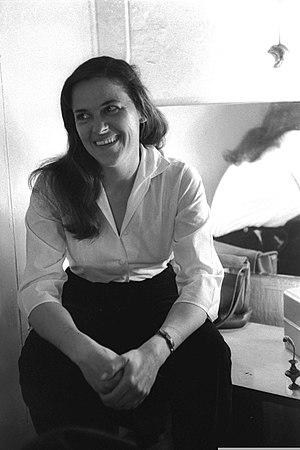
Orna Porat, née le 6 juin 1924 à Cologne en République de Weimar, est une actrice de théâtre israélienne. Elle reçoit, en 1979, le prix Israël, pour l'ensemble de son œuvre. Elle meurt le 6 août 2015 à Ramat Gan en Israël.
Le prix Israël, en hébreu : פרס ישראל, est remis chaque année, par l'État d'Israël, lors d'une cérémonie, à la veille de la fête de l'indépendance d'Israël.